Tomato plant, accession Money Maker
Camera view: vertical (180 deg); turntable rotation: 30 degrees
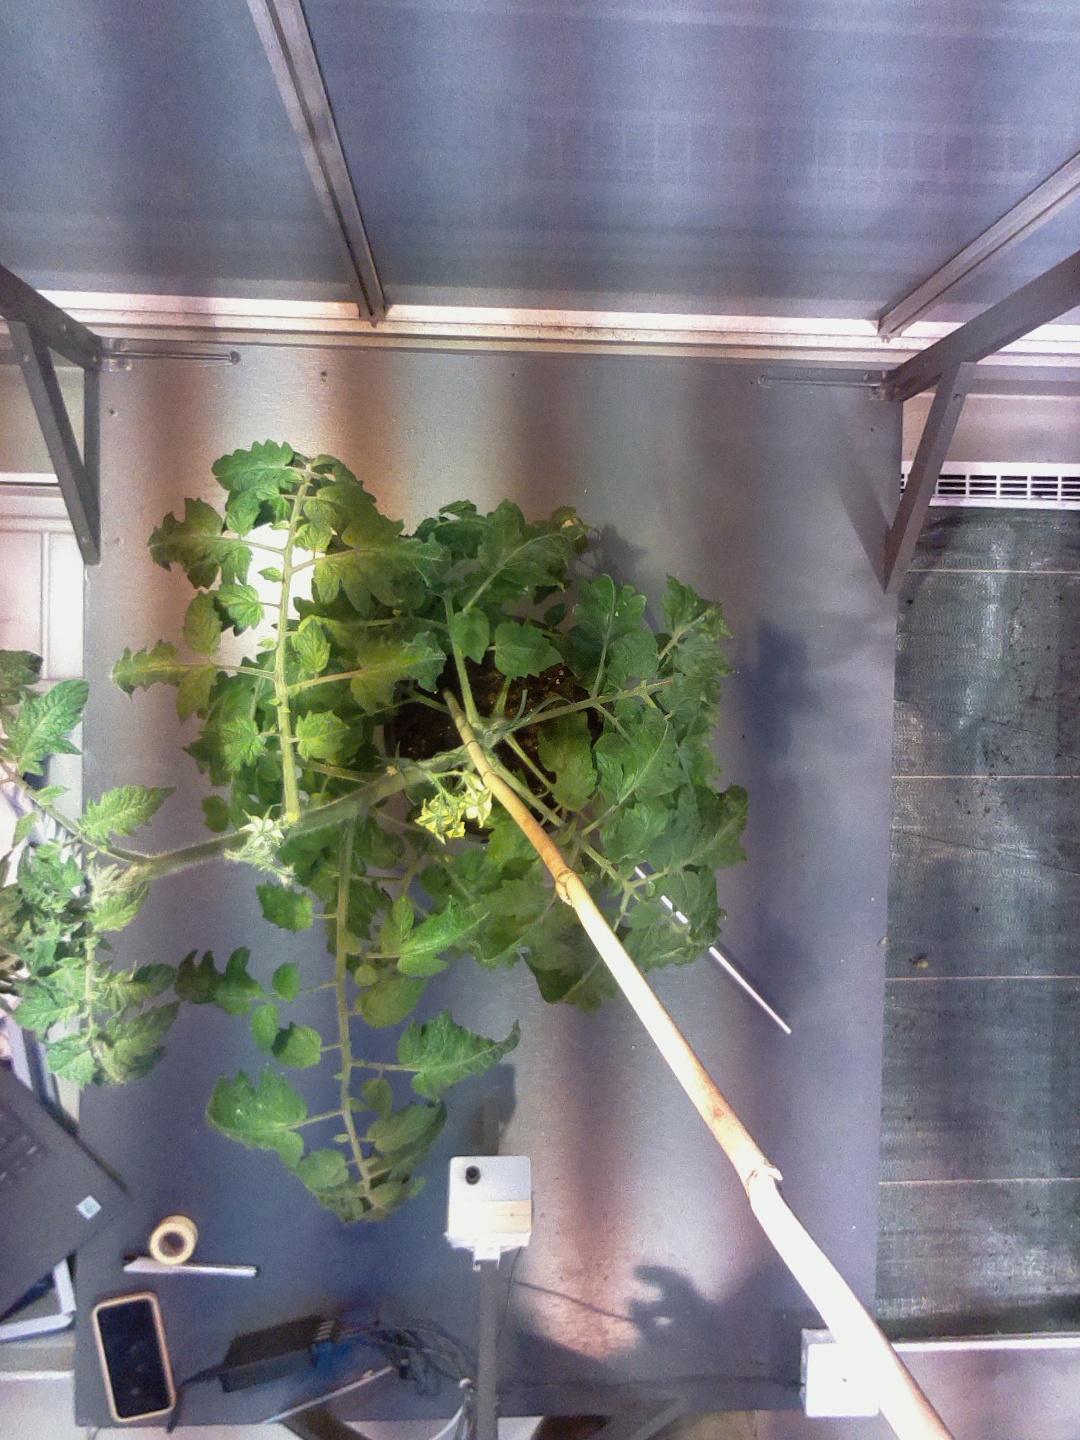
BBCH growth stage 66: Full flowering, 60%-70% of flowers open, more petals falling